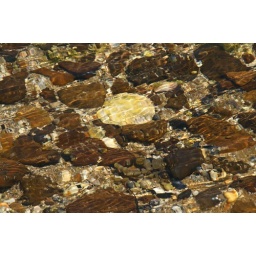
A view of rocks and shells under water in one of the rock pools